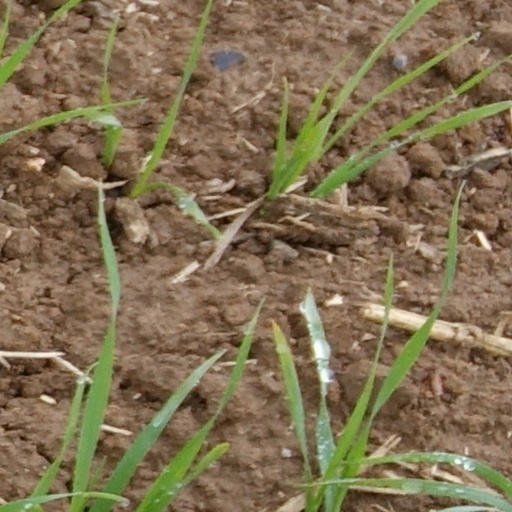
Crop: wheat